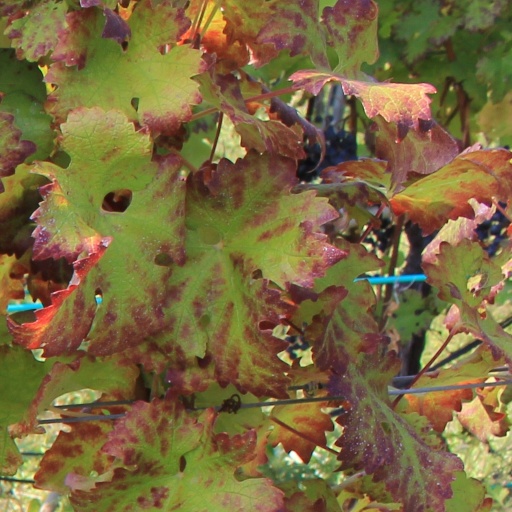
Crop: grape